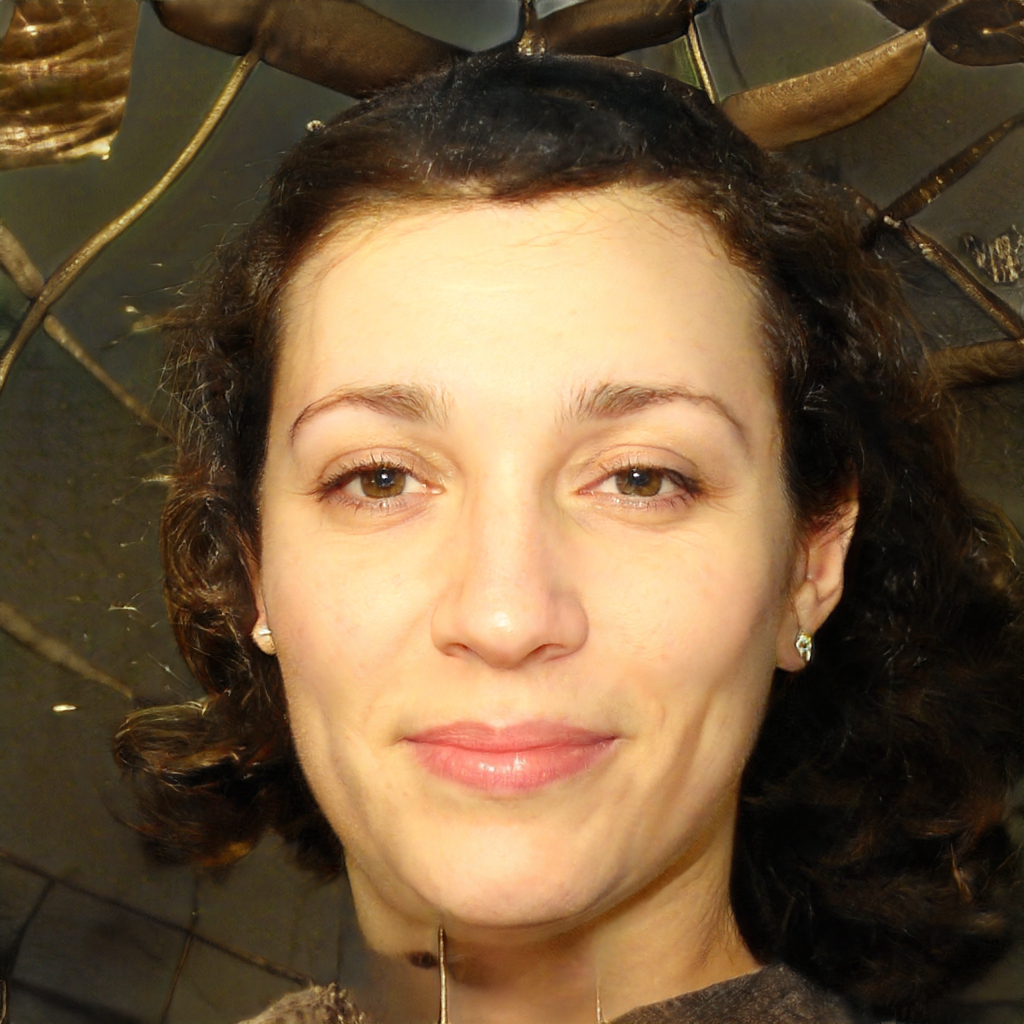
Label: Colored